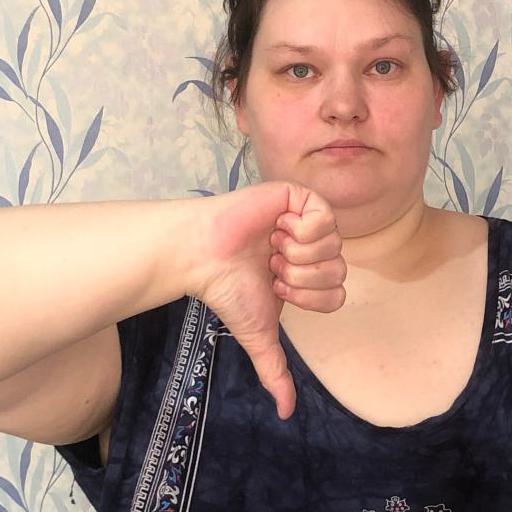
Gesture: dislike